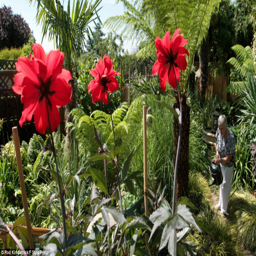
keeping up with person : neighbours will have a hard time catching up spent planting and tending to their tropical garden